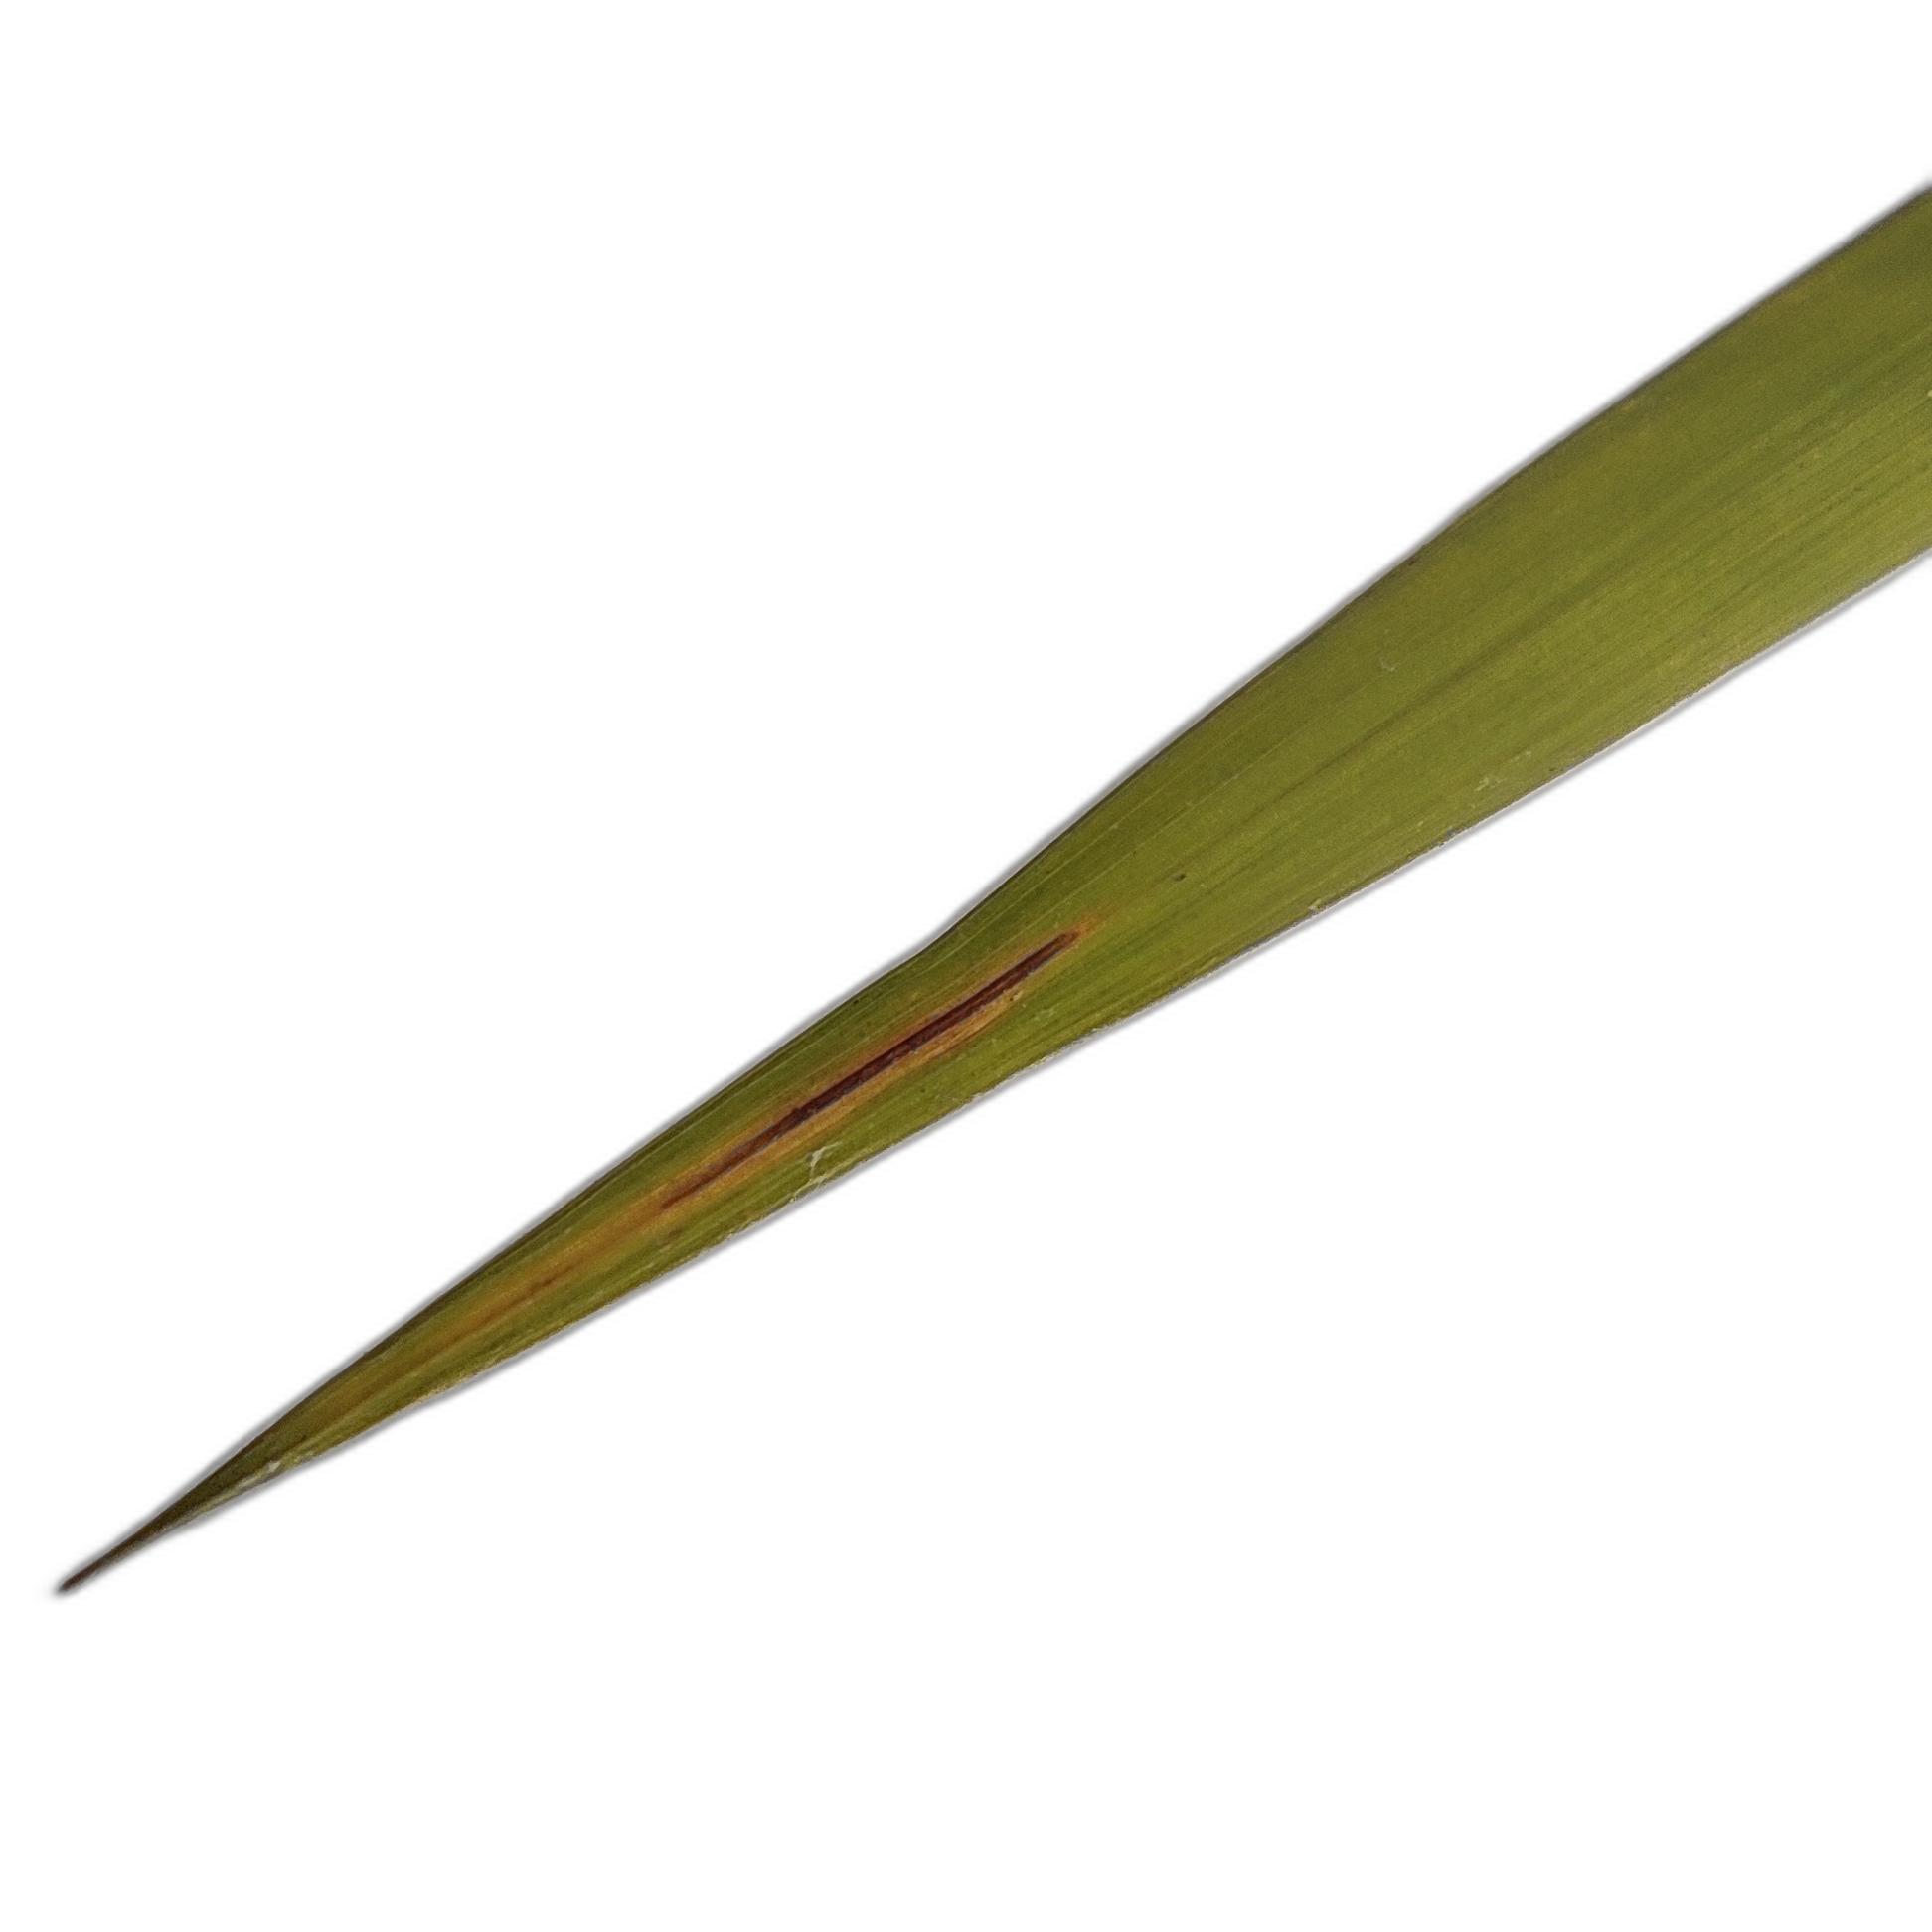
Label: Leaf Scald